Sky position (RA, Dec in degrees): 214.309, 2.202
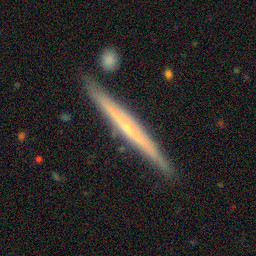
Galaxy morphology: Edge-on Galaxies without Bulge